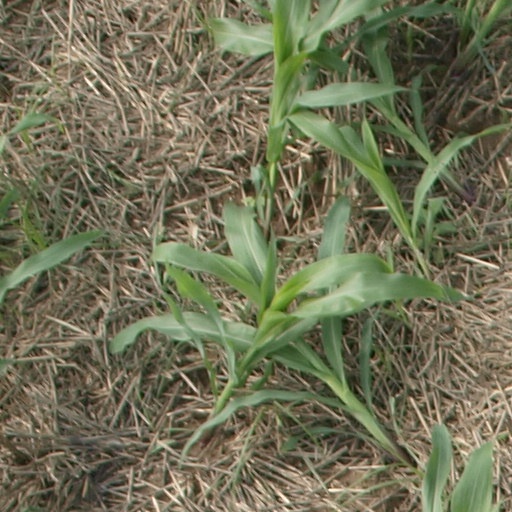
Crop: maize; corn